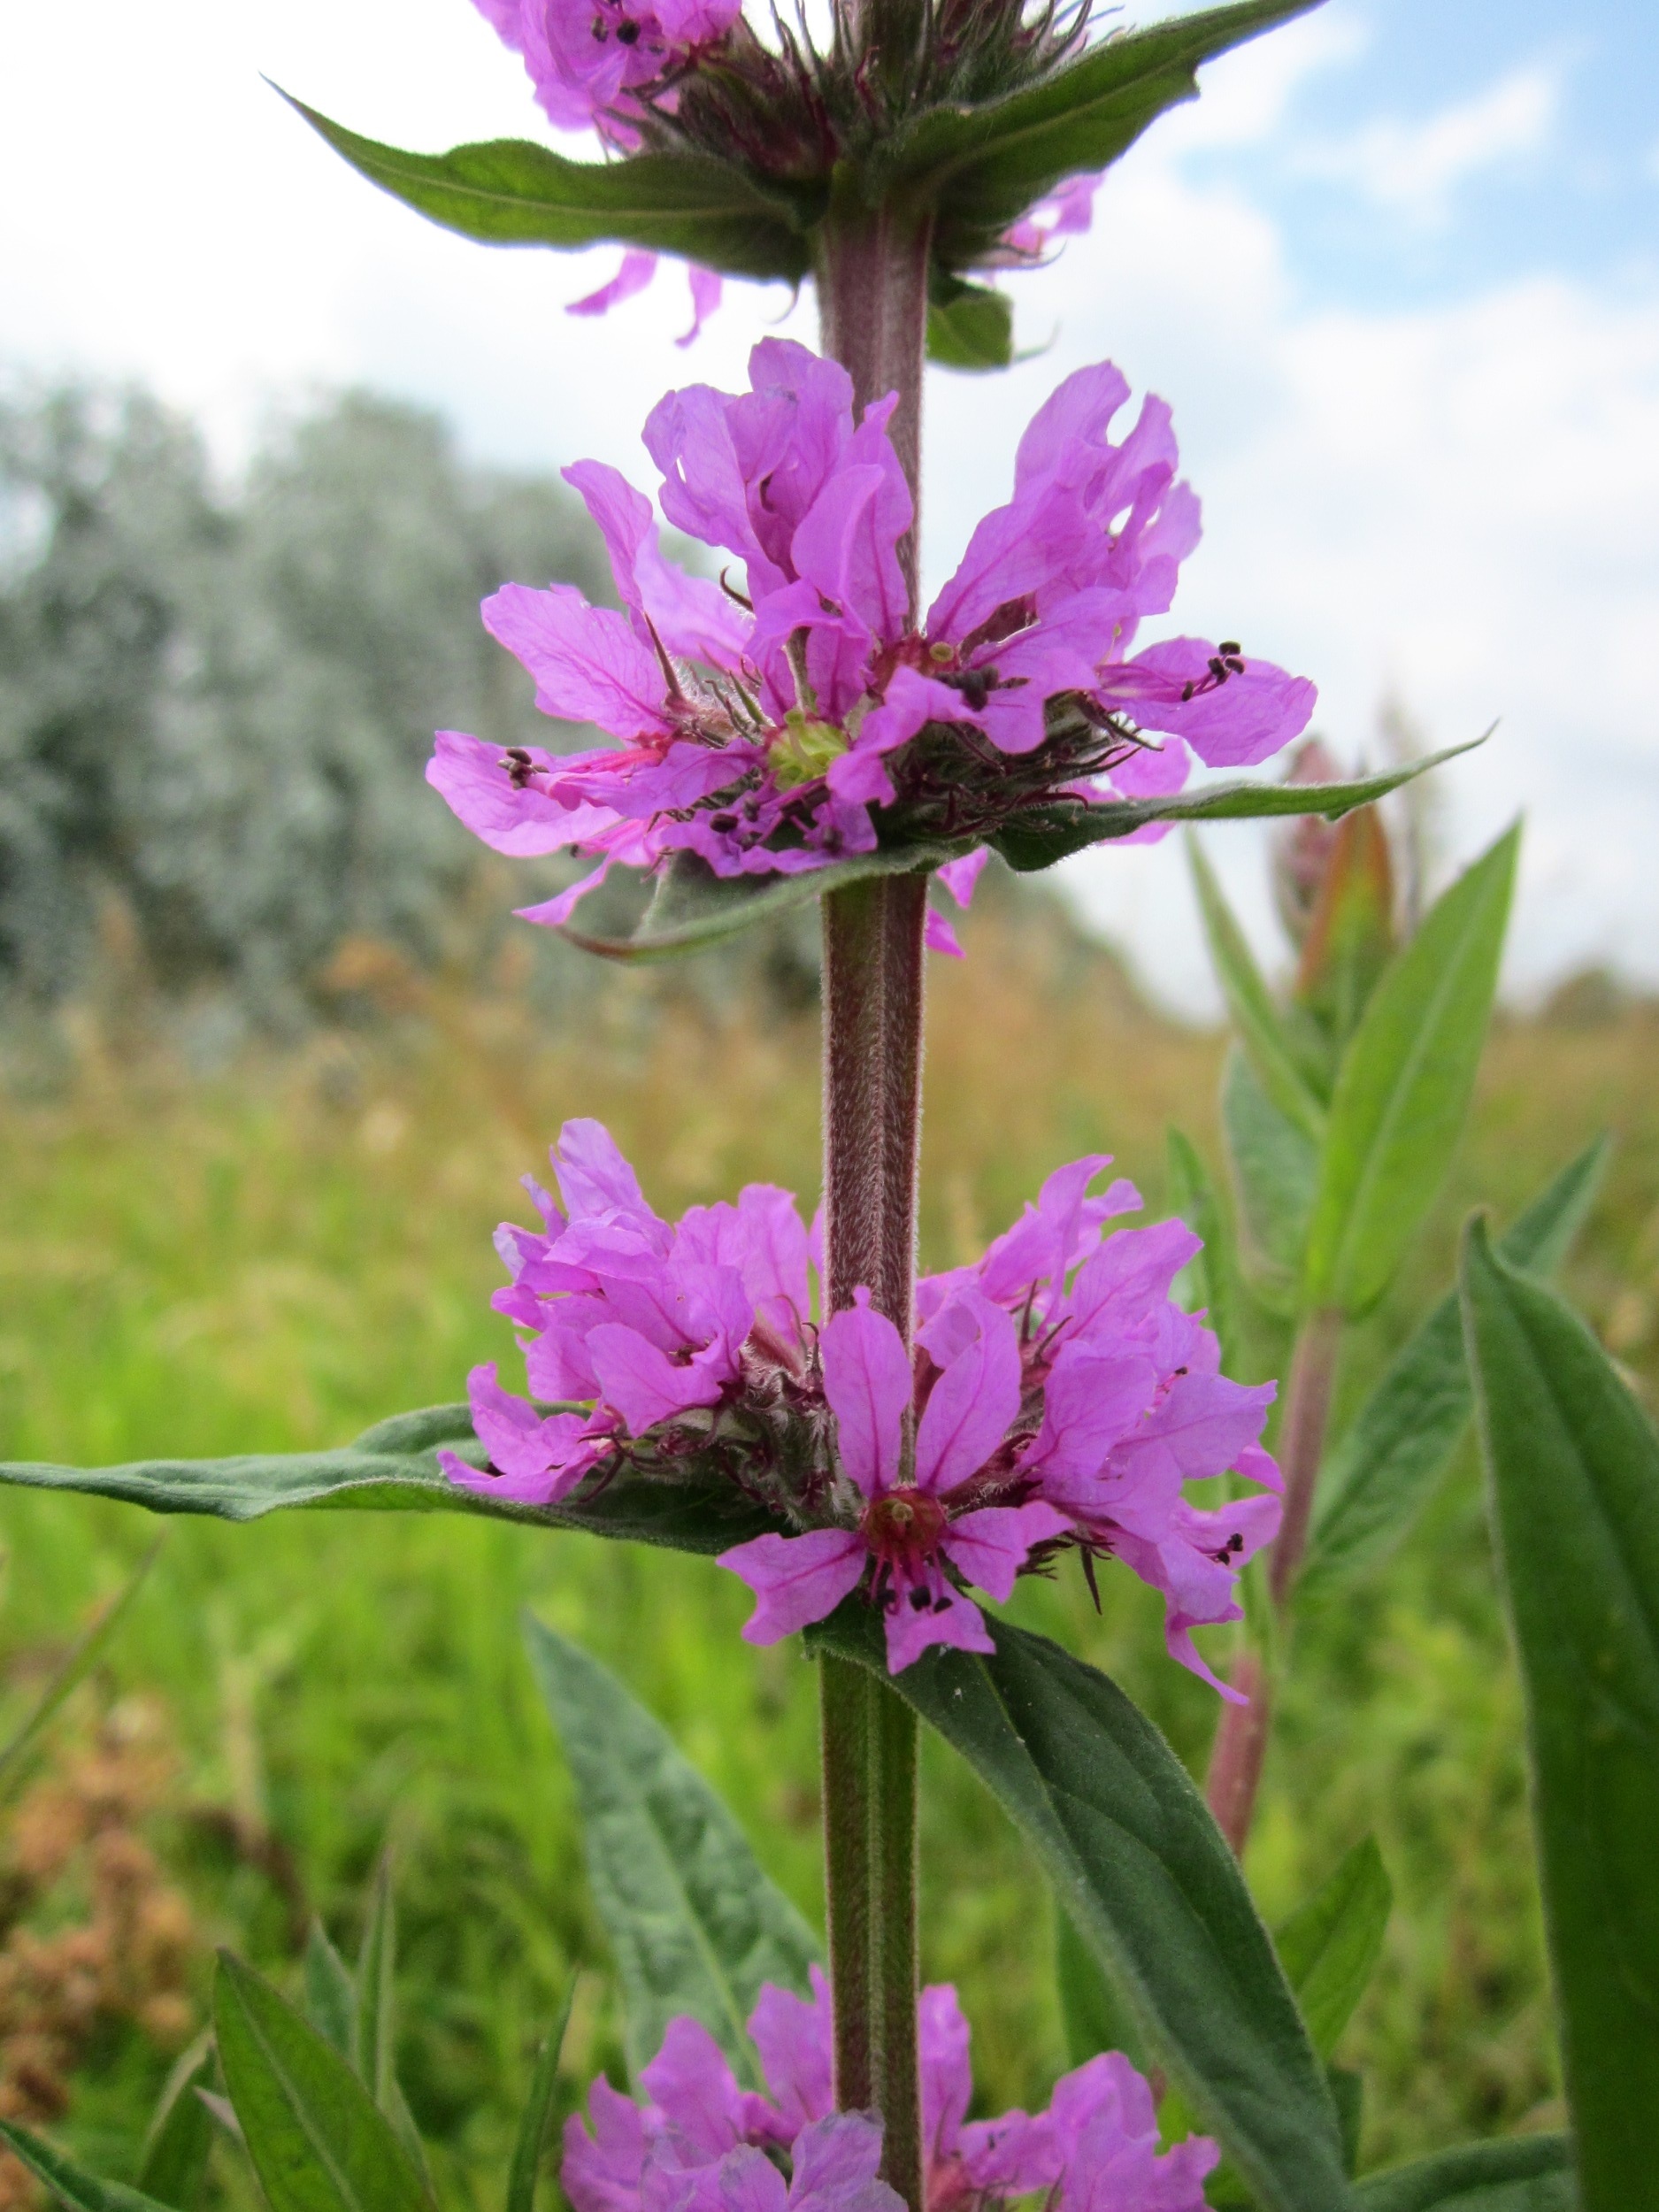
blossom, plant, flower, herb, botany, flora, wildflower, shrub, species, flowering plant, purple loosestrife, lythrum salicaria, spiked loosestrife, purple lythrum, inlforescence, land plant